Ben Tee

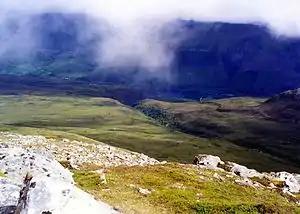
Looking SW from the summit of Ben Tee, The Kilfinnan gorge and part of Loch Lochy are in view.

Ben Tee is a Scottish mountain situated in the Lochaber area of the Highland council area, some 15 kilometres north of Spean Bridge. It is rated as one of the best of Scotland's smaller mountains with Hamish Brown saying: